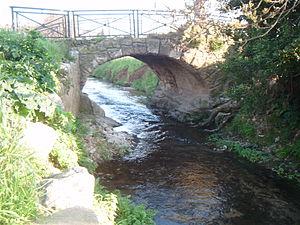
Le Roubaud
Le Roubaud est un ru sec et un petit fleuve côtier du département du Var, en région Provence-Alpes-Côte d'Azur, de 8,3 km de longueur.